Andrii Deshchytsia

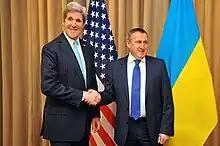
U.S. Secretary of State John Kerry with Deshchytsia in Geneva, Switzerland, on 17 April 2014

On 17 April 2014, Deshchytsia negotiated with John Kerry, Catherine Ashton, and Sergei Lavrov at a quadrilateral meeting in Geneva in an attempt to find a diplomatic solution to the war and humanitarian crisis caused by the Russian aggression in Ukraine. The resulting Geneva Statement on Ukraine laid the ground for de-escalating the crisis. However, Russia has repeatedly breached its commitments under the Geneva agreement, according to official statements of the leaders of the EU and the United States. One week after the joint Geneva Statement, U.S. Secretary of State John Kerry accused Russia of failing to adhere to Geneva commitments by orchestrating armed resistance in eastern Ukraine. U.S. President Barack Obama stated that Vladimir Putin has 'not lifted a finger to ease tensions. President of the European Council Herman Van Rompuy acknowledged that Russia has not lived up to its Geneva commitments.